MT Petali

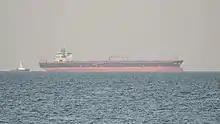
MT "Mastera" in 2020 near Primorsk

Since the beginning, "Tempera" and "Mastera" were used mainly for year-round transportation of crude oil from the Russian oil terminal of Primorsk to company's own oil terminals in Porvoo and Naantali, where they were the only ships capable of operating without delays or problems during the harshest winters. Occasionally they also carried cargoes in the Gulf of Bothnia and even outside the Baltic Sea depending on the amount of oil in the refineries' storage tanks. However, due to draft restrictions the ships could not carry a full cargo of 100,000 tons to the port of Naantali until April 2010 — they had to stop at Porvoo on the way and unload 20,000 tons of oil to reduce the draft of the vessel.